Francisco Maspons y Labrós

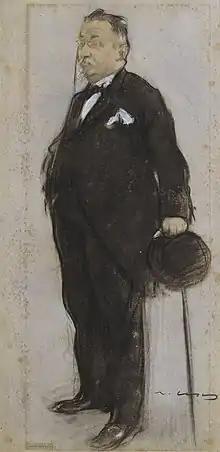
Portrait of Maspons y Labrós by Ramon Casas, conserved at MNAC in Barcelona.

D. Francisco de Sales Maspons y Labrós (Granollers, Vallès Oriental, Catalonia, Spain, 1840 — Bigues i Riells, Vallès Oriental, Catalonia, Spain, 1901) — in Catalan, Francesc de Sales Maspons i Labrós — was a Catalan folklorist, doctor of law and notary, as well as brother of the writer Maria del Pilar Maspons i Labrós. In addition to becoming dean of the notary college of Barcelona, he chaired the "Jocs Florals de Barcelona" (Floral Games of Barcelona) in 1897 and l'Associació d'Excursions Catalana in 1883–91, and effected the latter's union with l'Associació Catalanista d'Excursions Científiques to create the Centre Excursionista de Catalunya, over which he presided (1892–96).